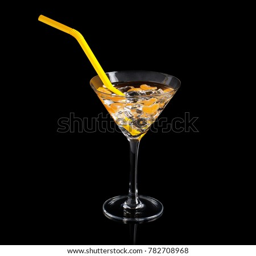
alcoholic drink with ice cubes on a dark background